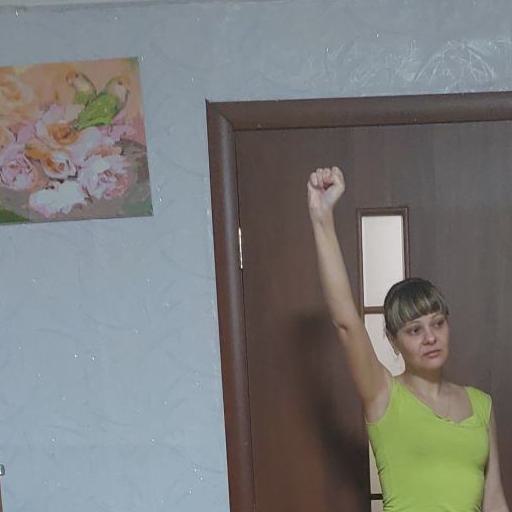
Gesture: fist